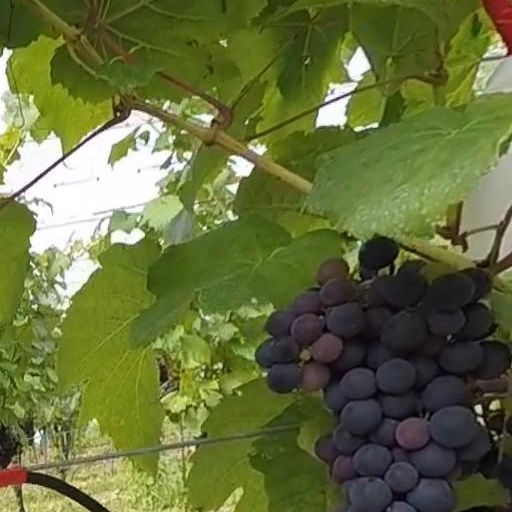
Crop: grape